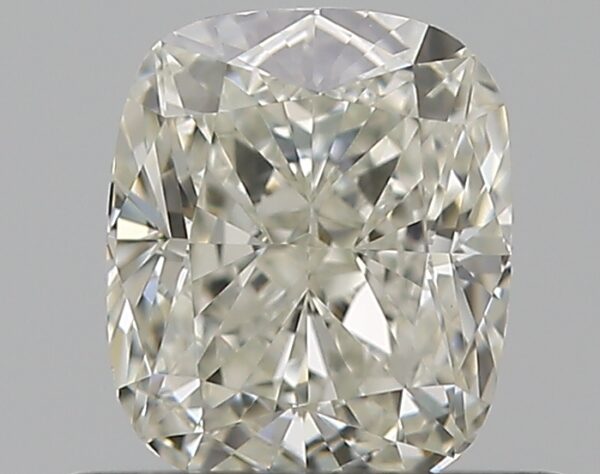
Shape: cushion
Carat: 0.5
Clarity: VS1
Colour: J
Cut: EX
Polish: EX
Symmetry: VG
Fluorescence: F
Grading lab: GIA
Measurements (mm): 4.98 x 4.19 x 2.83